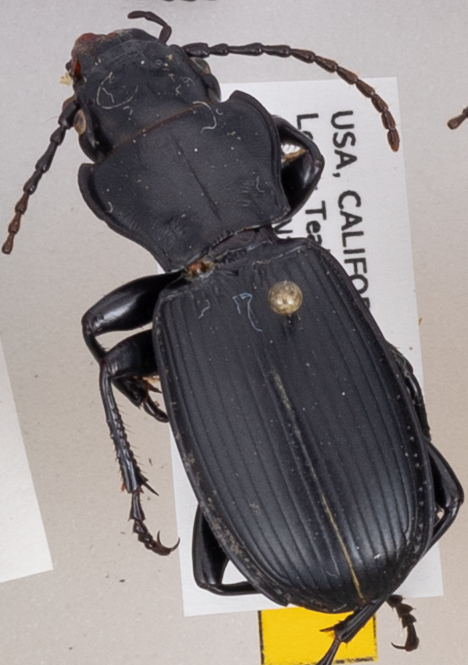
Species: Pterostichus lama
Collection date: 2019-07-22
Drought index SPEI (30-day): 0.522
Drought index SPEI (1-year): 0.54
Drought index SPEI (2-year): -0.03